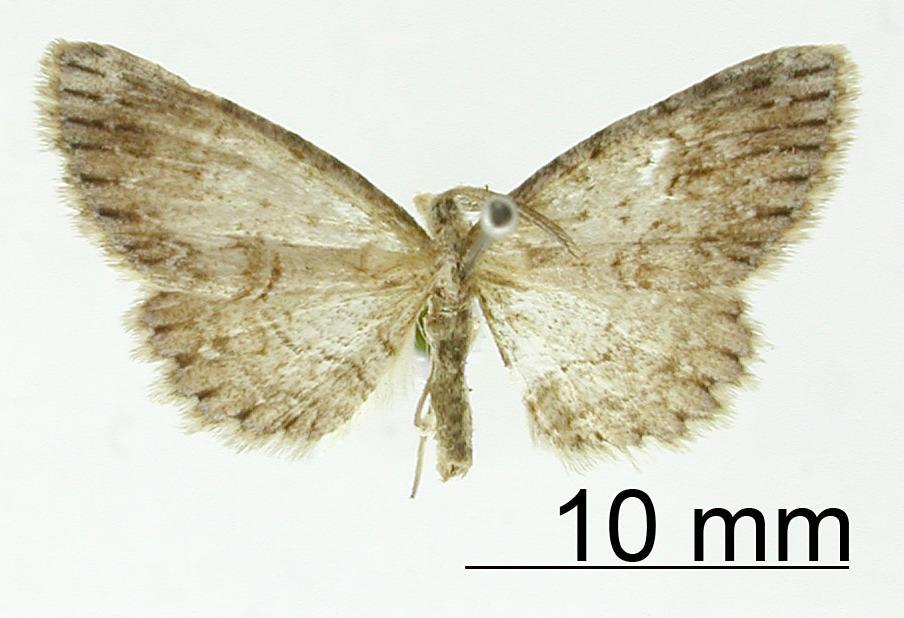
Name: Physocleora strigatimargo
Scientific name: Physocleora strigatimargo Dognin, 1916
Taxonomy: Animalia, Arthropoda, Insecta, Lepidoptera, Geometridae, Ennominae
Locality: Colombia